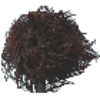
Label: Rambutan 1